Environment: real
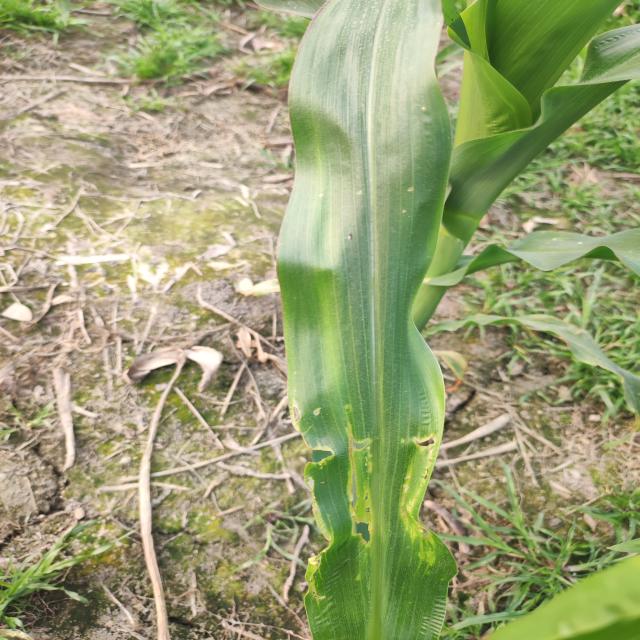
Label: fall_armyworm